All Time Low

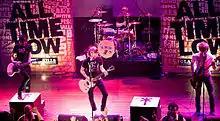
All Time Low on the AP Tour, at the House of Blues in Chicago, 2008

In the summer of 2007, All Time Low played the Vans Warped Tour on the Smartpunk Stage. They made their live debut in the UK in late 2007 supporting Plain White T's.